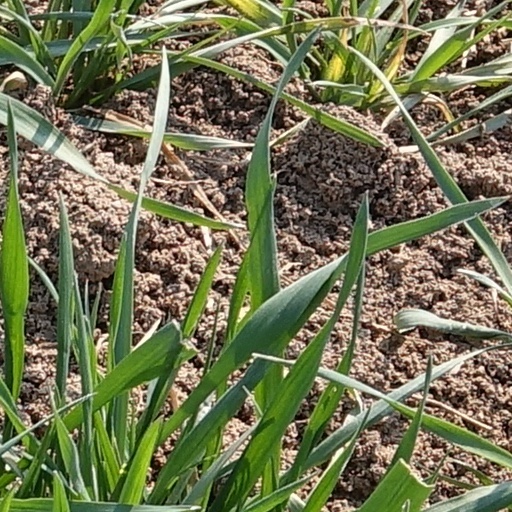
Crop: wheat